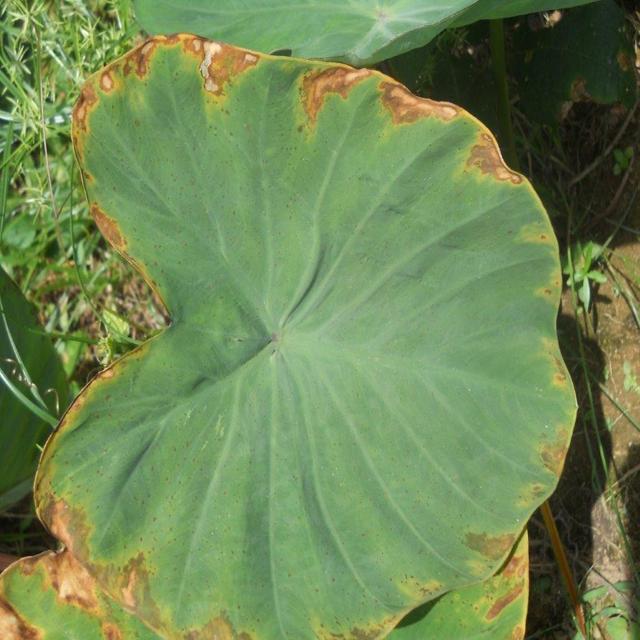
Label: Mid_Blight